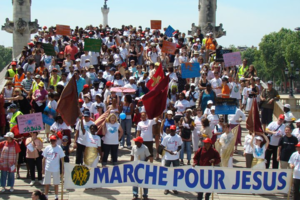
Marche pour Jésus 2011 à Bordeaux
La Marche pour Jésus est une manifestation chrétienne contemporaine inter-dénominationnelle organisée annuellement dans plusieurs villes du monde.